Bagua

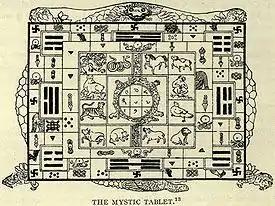
A Tibetan "Mystic Tablet" containing the Eight Trigrams on top of a large tortoise (presumably, alluding to the animal that presented them to Fuxi), along with the 12 signs of Chinese zodiac, and a smaller tortoise carrying the Lo Shu Square on its shell

The "bagua" symbols in the Miscellaneous Symbols block of Unicode include the following: